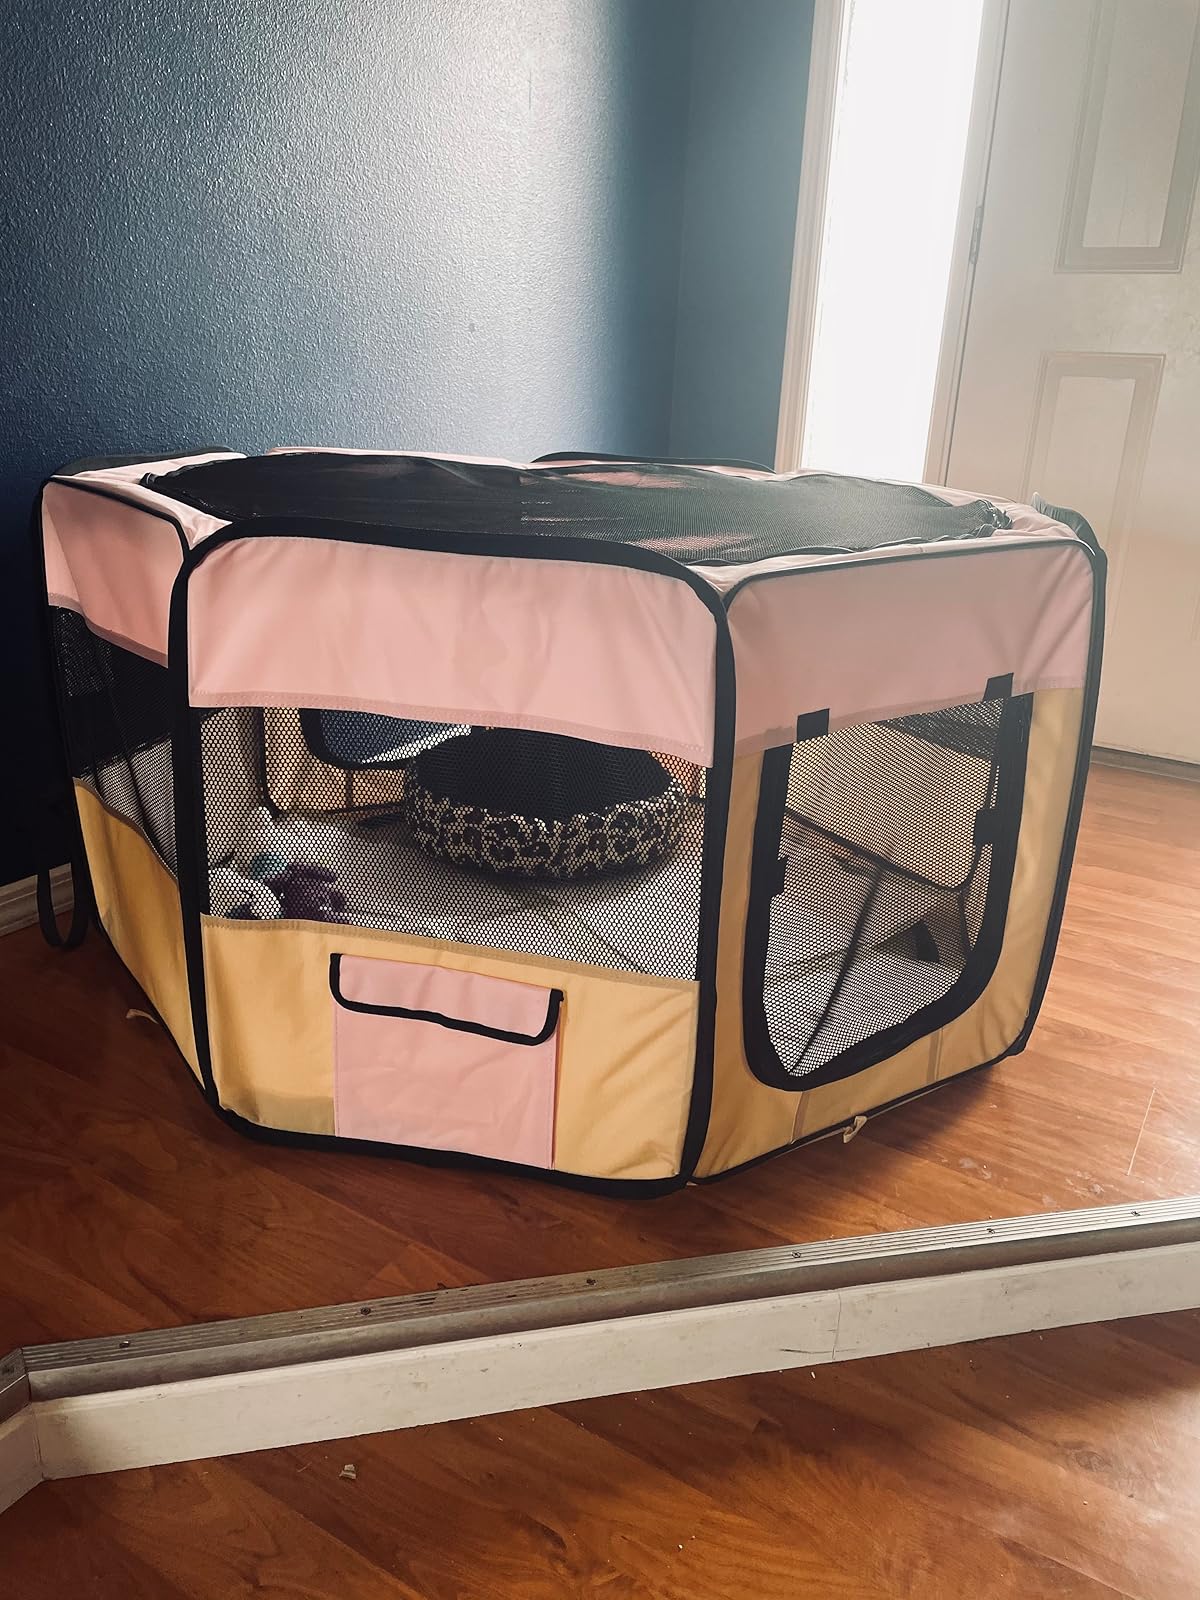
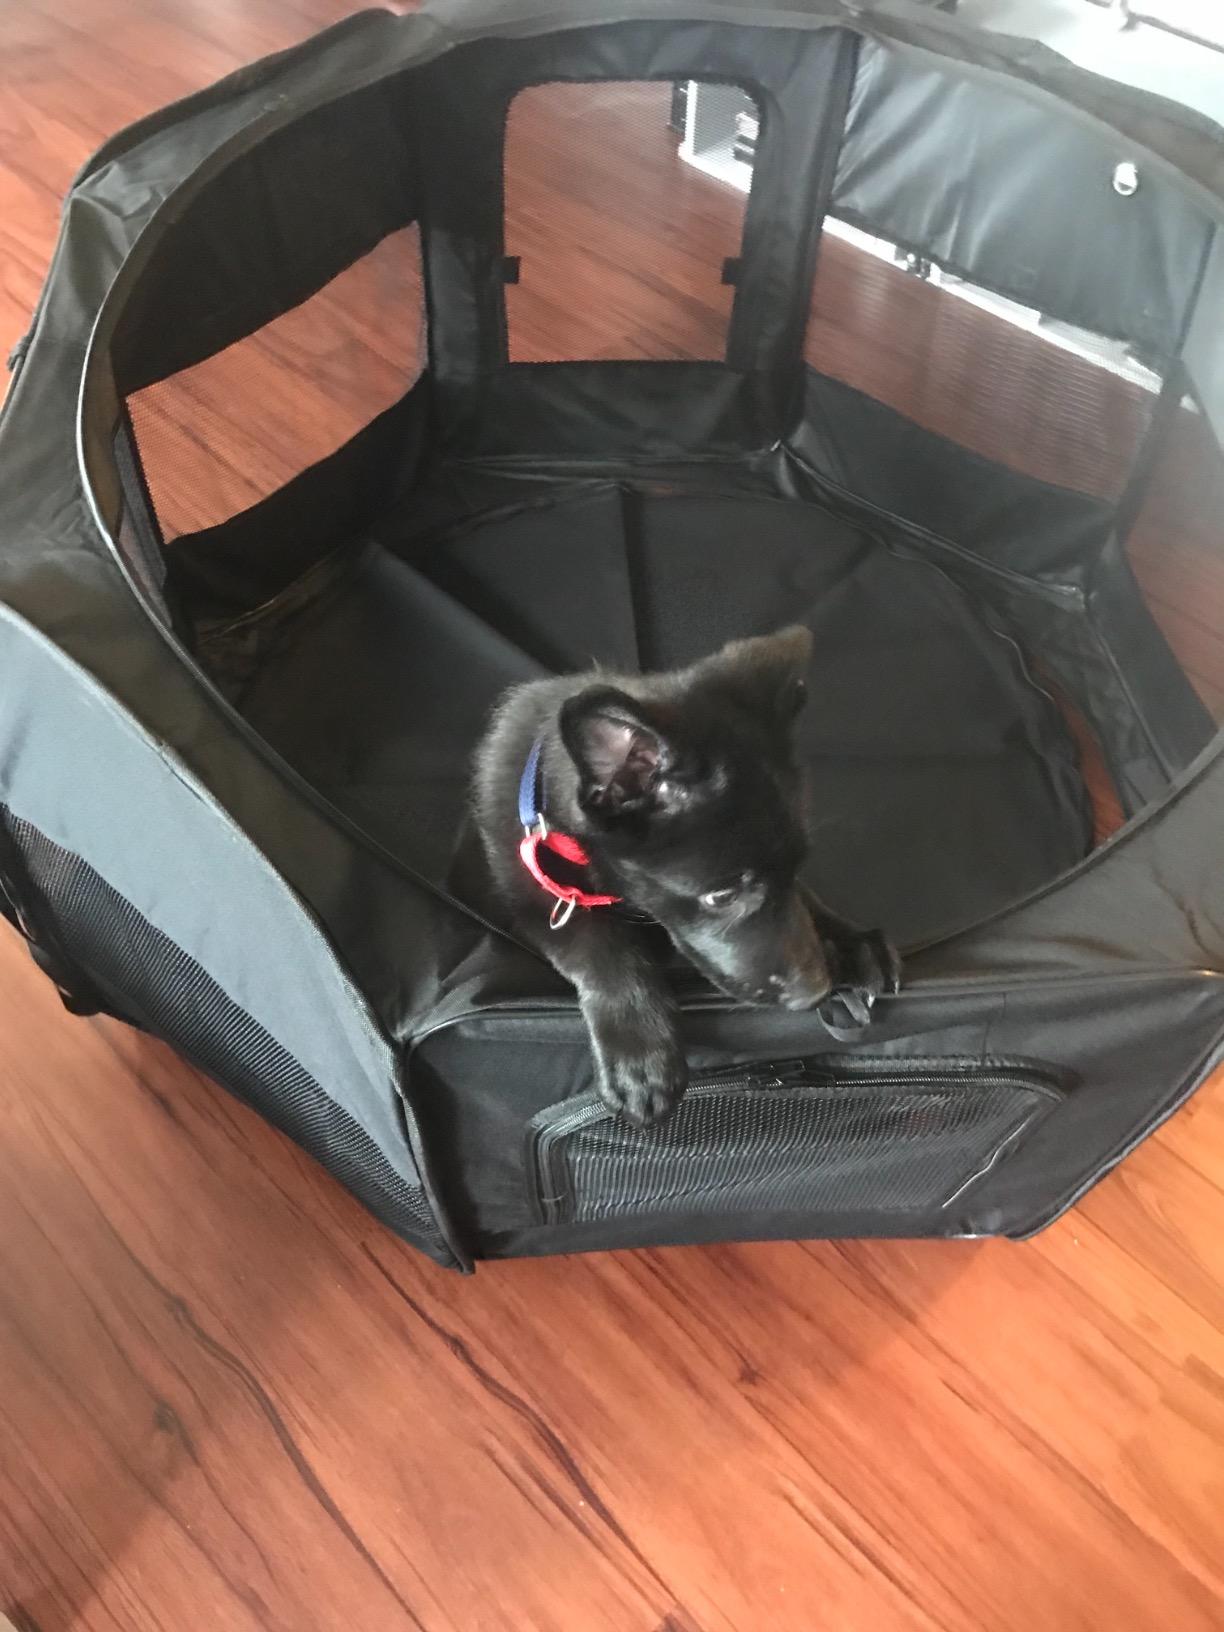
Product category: items_kennel
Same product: no